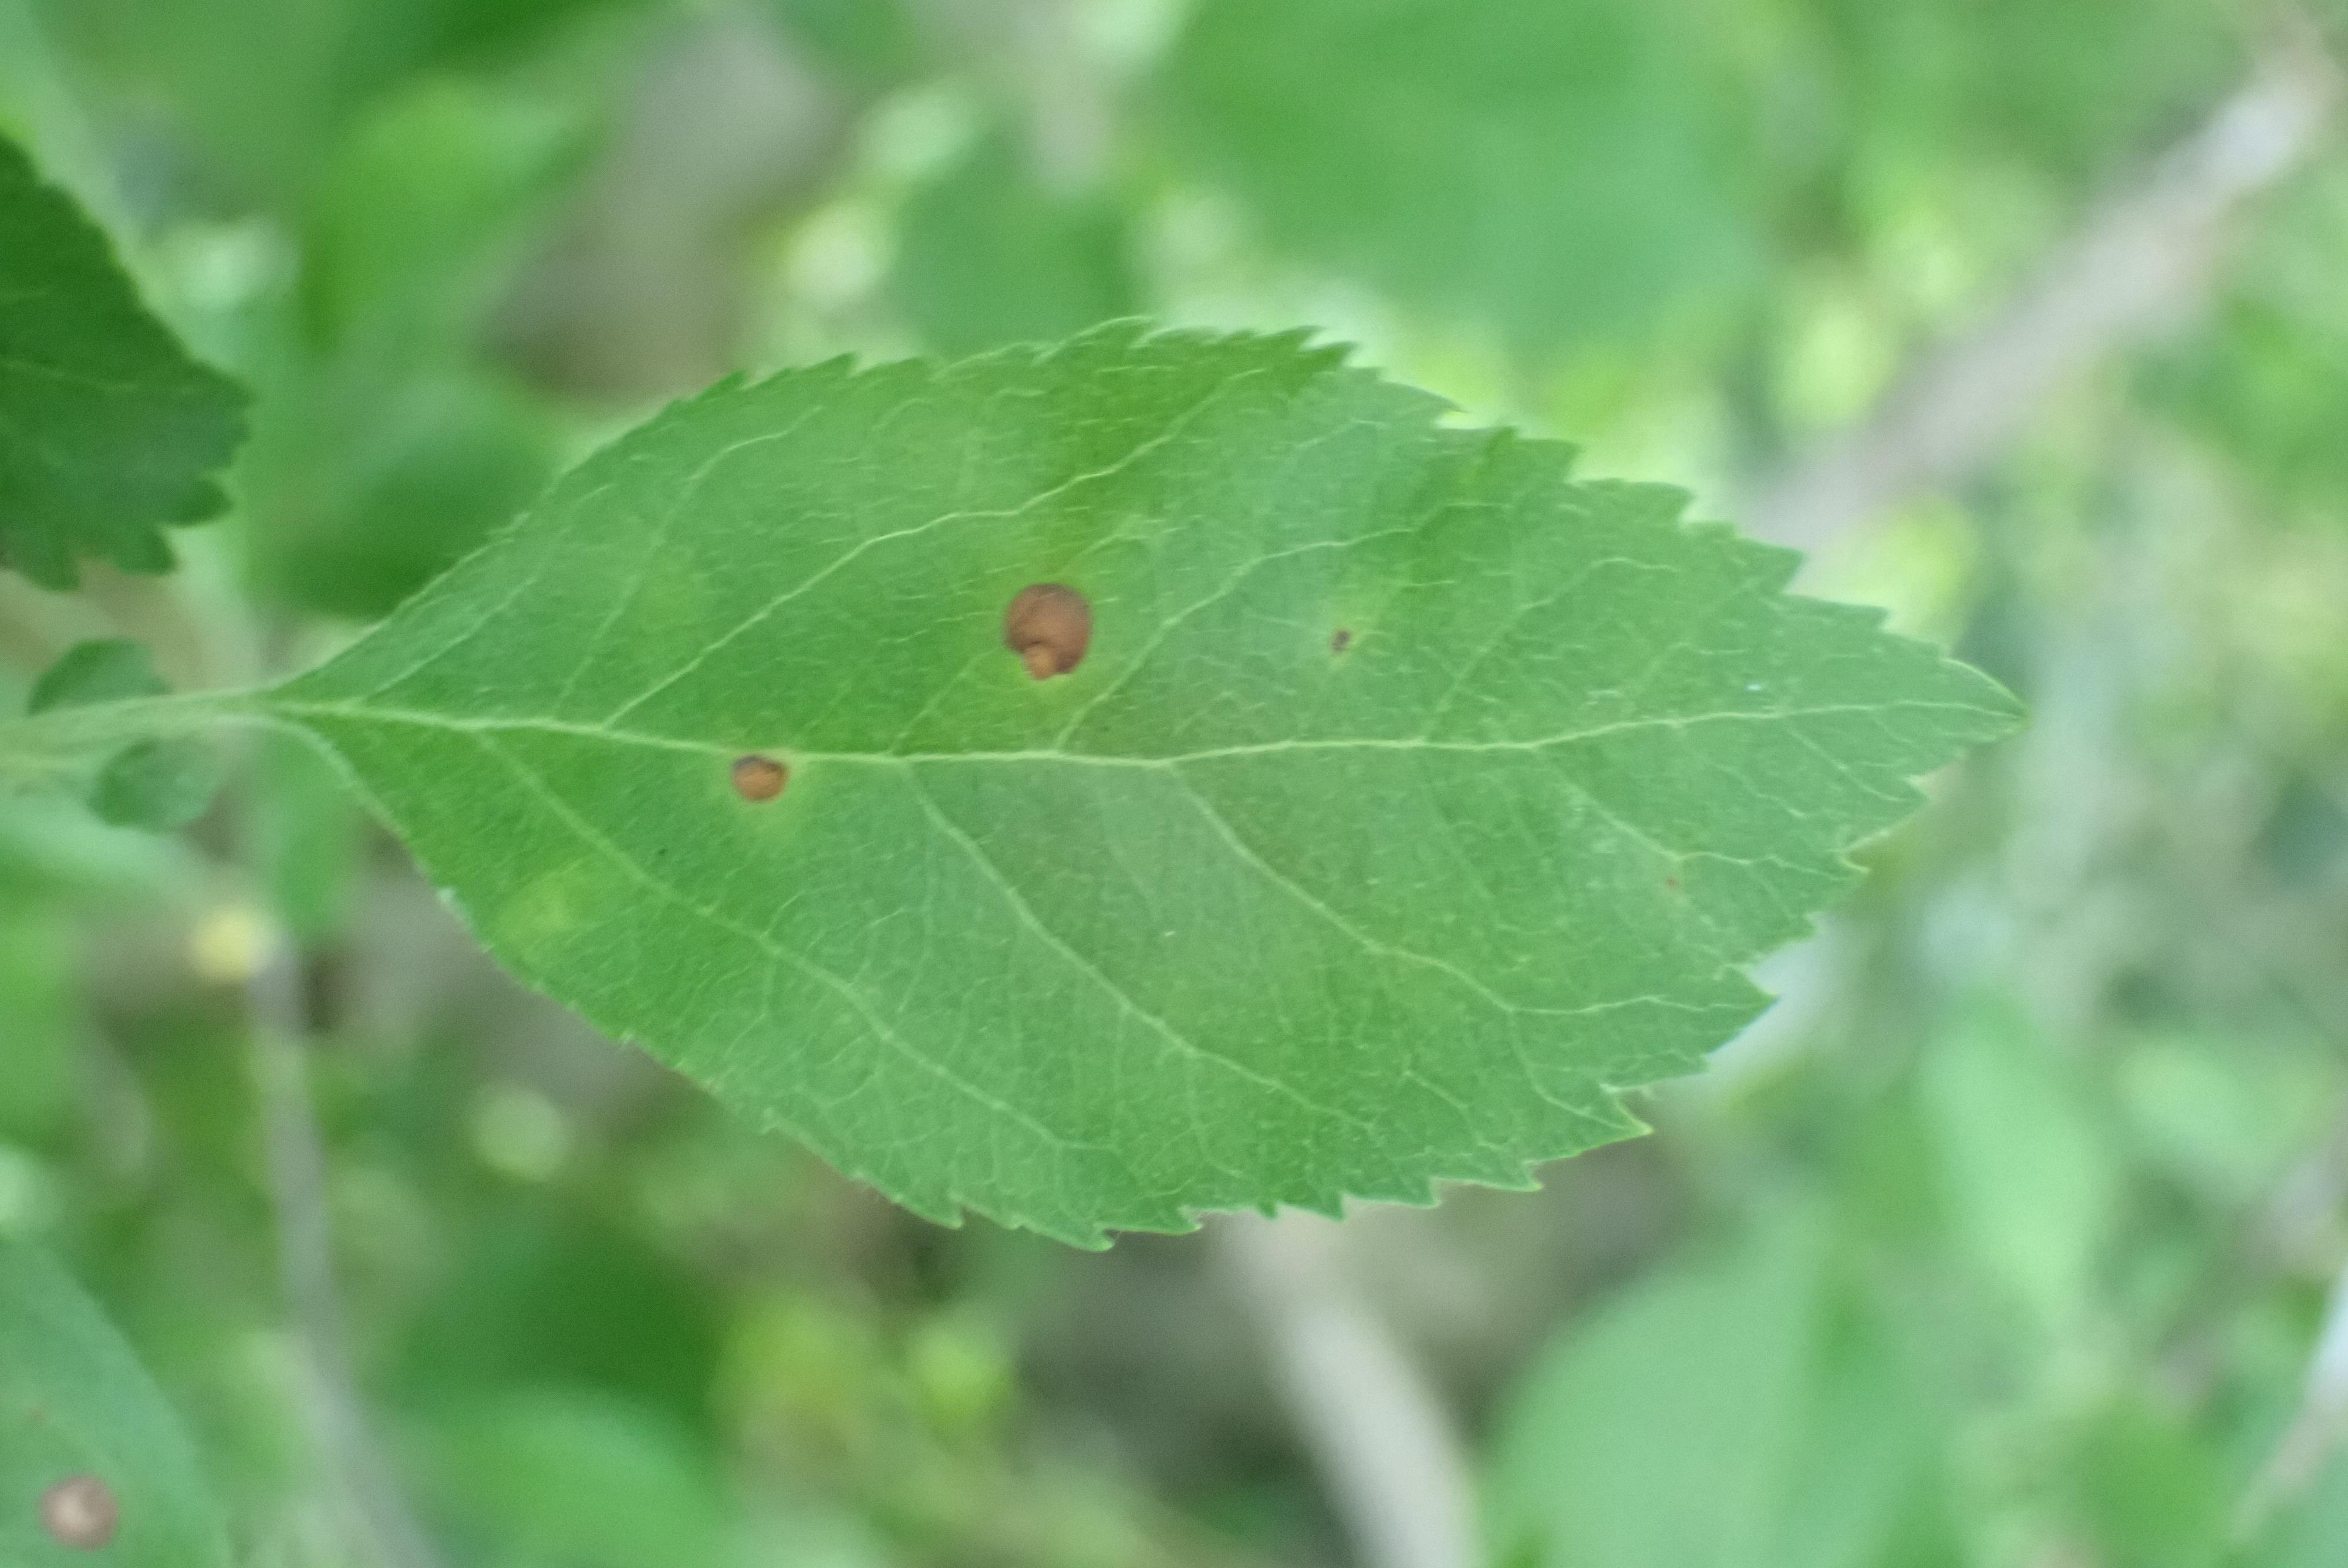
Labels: frog_eye_leaf_spot